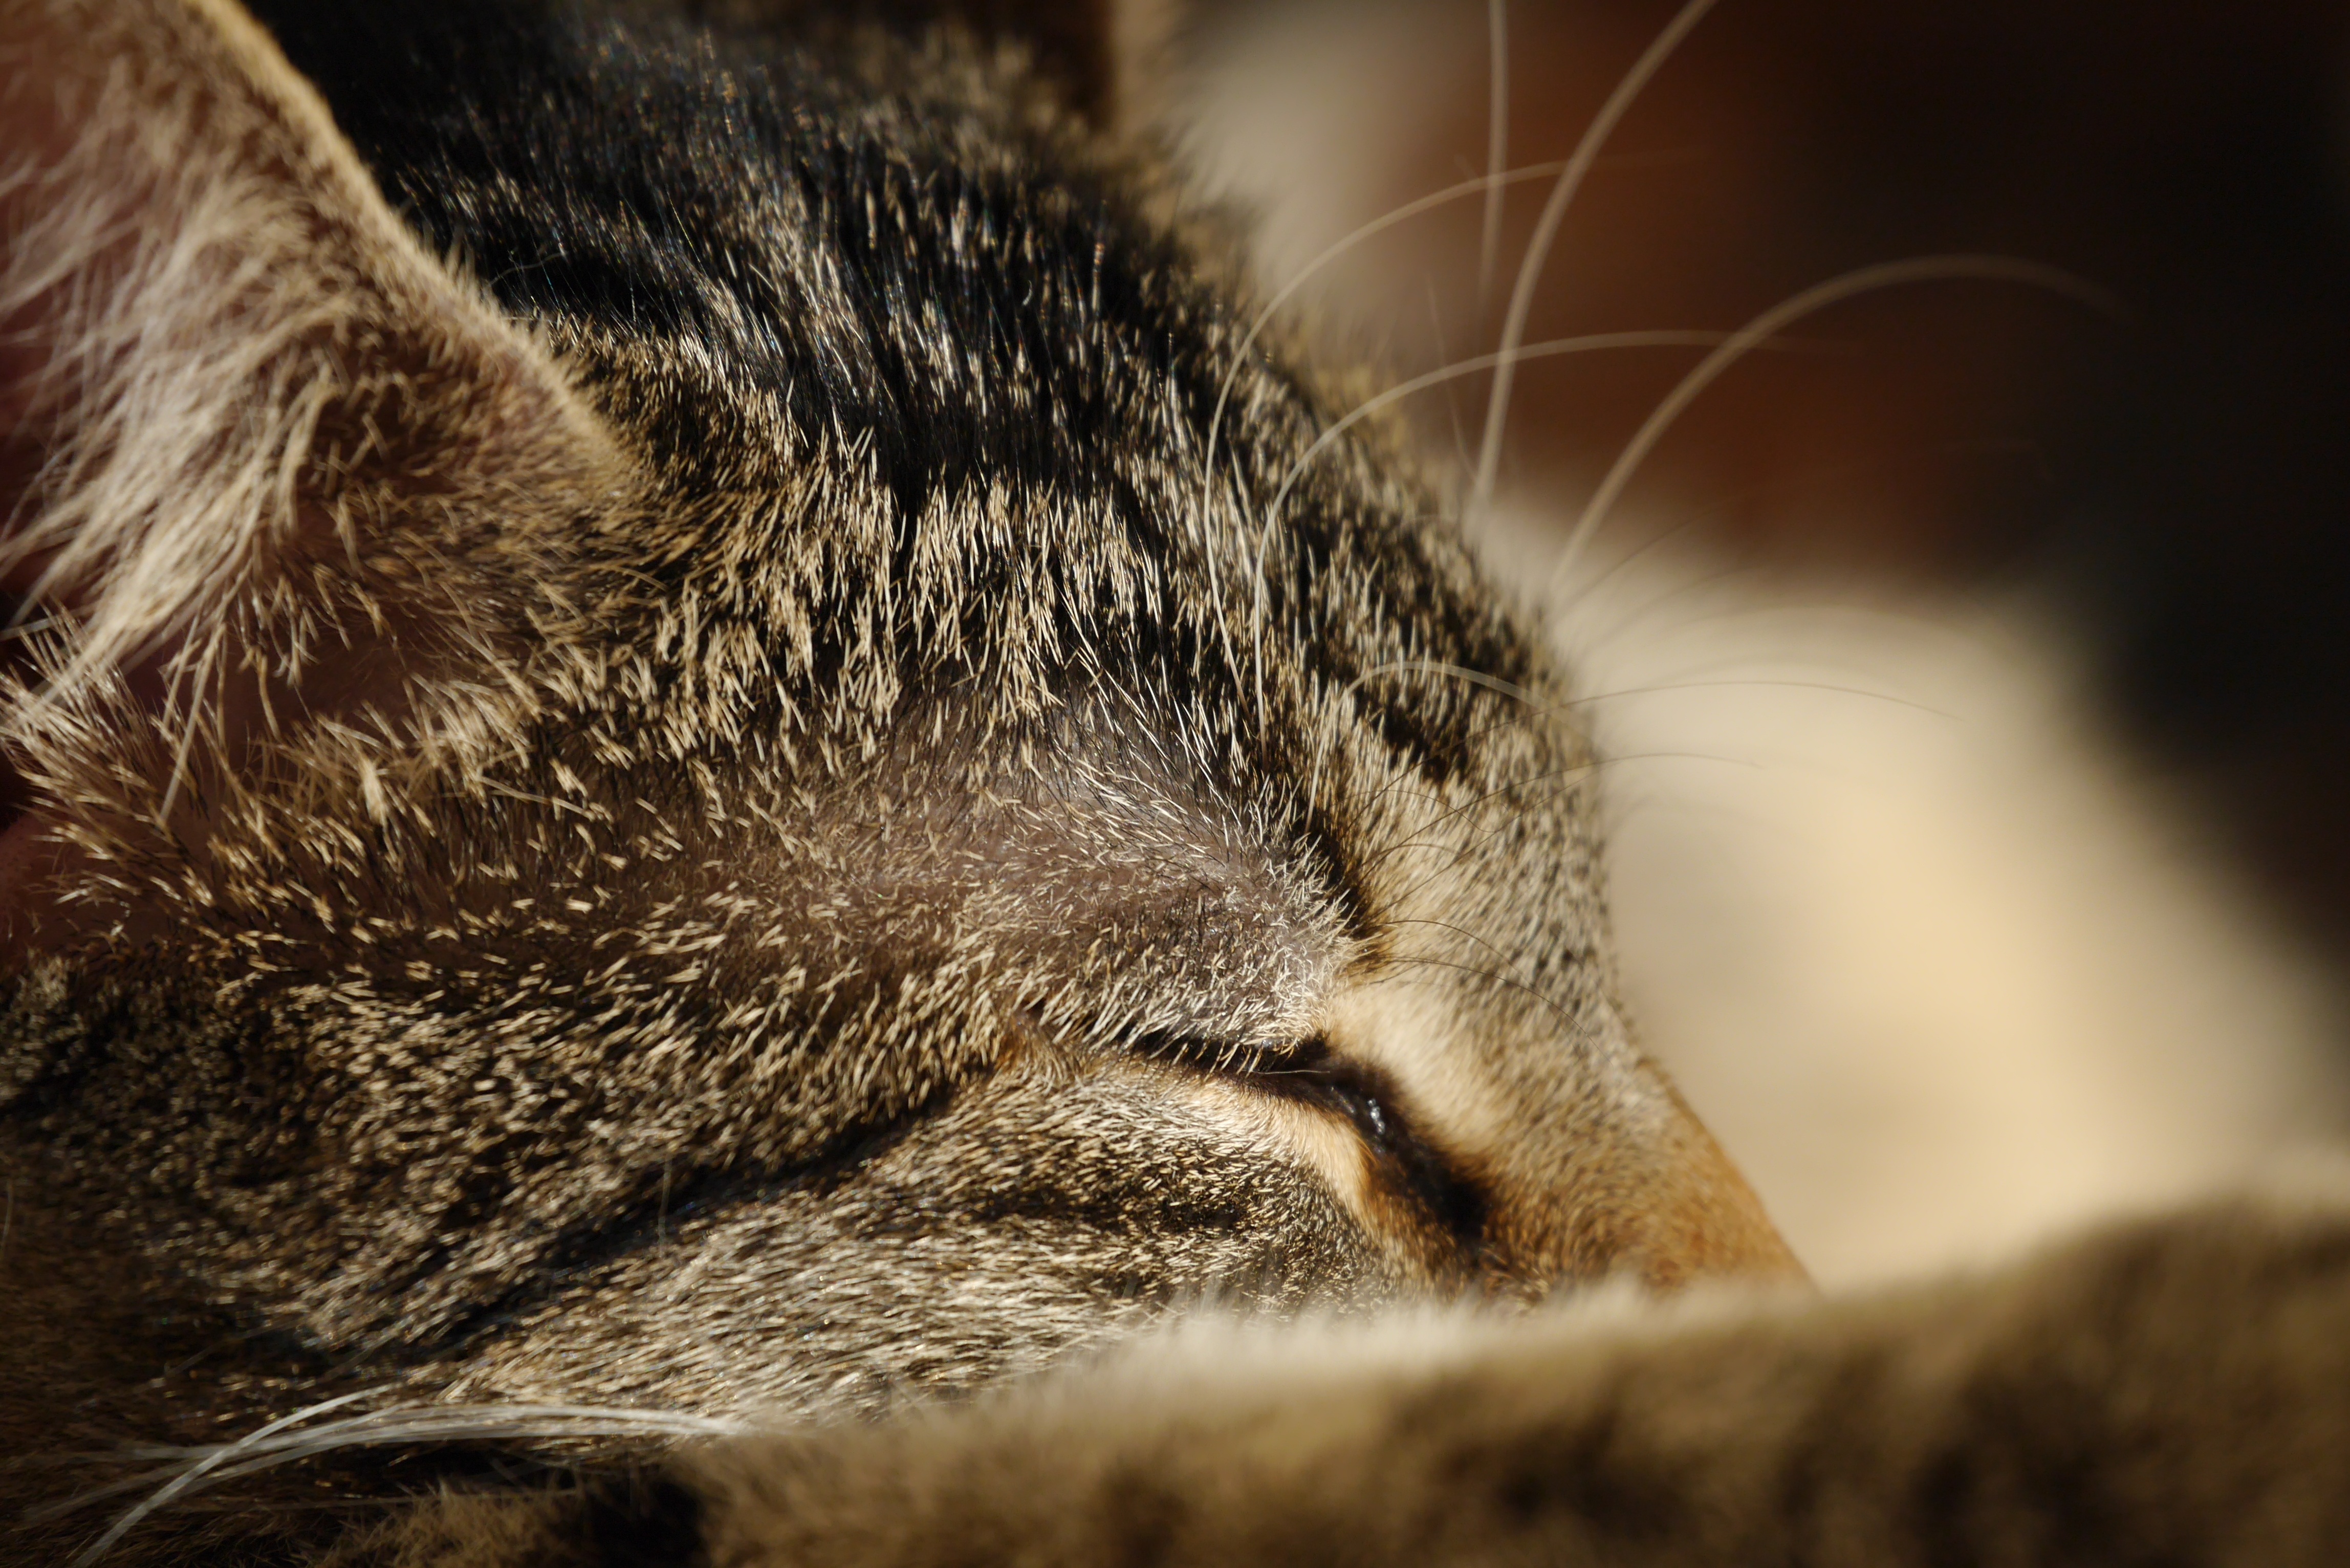
photography, pet, fur, kitten, cat, mammal, close, fauna, yawn, close up, nose, whiskers, snout, eye, adidas, vertebrate, mieze, animal world, macro photography, tabby cat, wild cat, small to medium sized cats, cat like mammal